Beaumont (Michaux, Virginia)

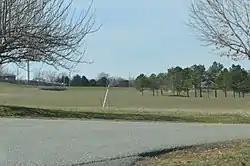
Fields at the farmstead

Beaumont is a historic home located near Michaux, Powhatan County, Virginia. It consists of a two-story, five-bay, central-passage frame structure built in 1811, with a two-story rear brick addition built about 1839. The front facade features a two-tier portico. The main block has a gable roof and exterior end chimneys. The property was acquired in 1937 by "Beaumont Farms" as a reform school for boys. The property is under the jurisdiction of the Virginia Department of Corrections and serves as the Beaumont Learning Center.